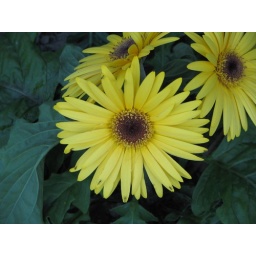
Close Up Flower in the Library flower bed